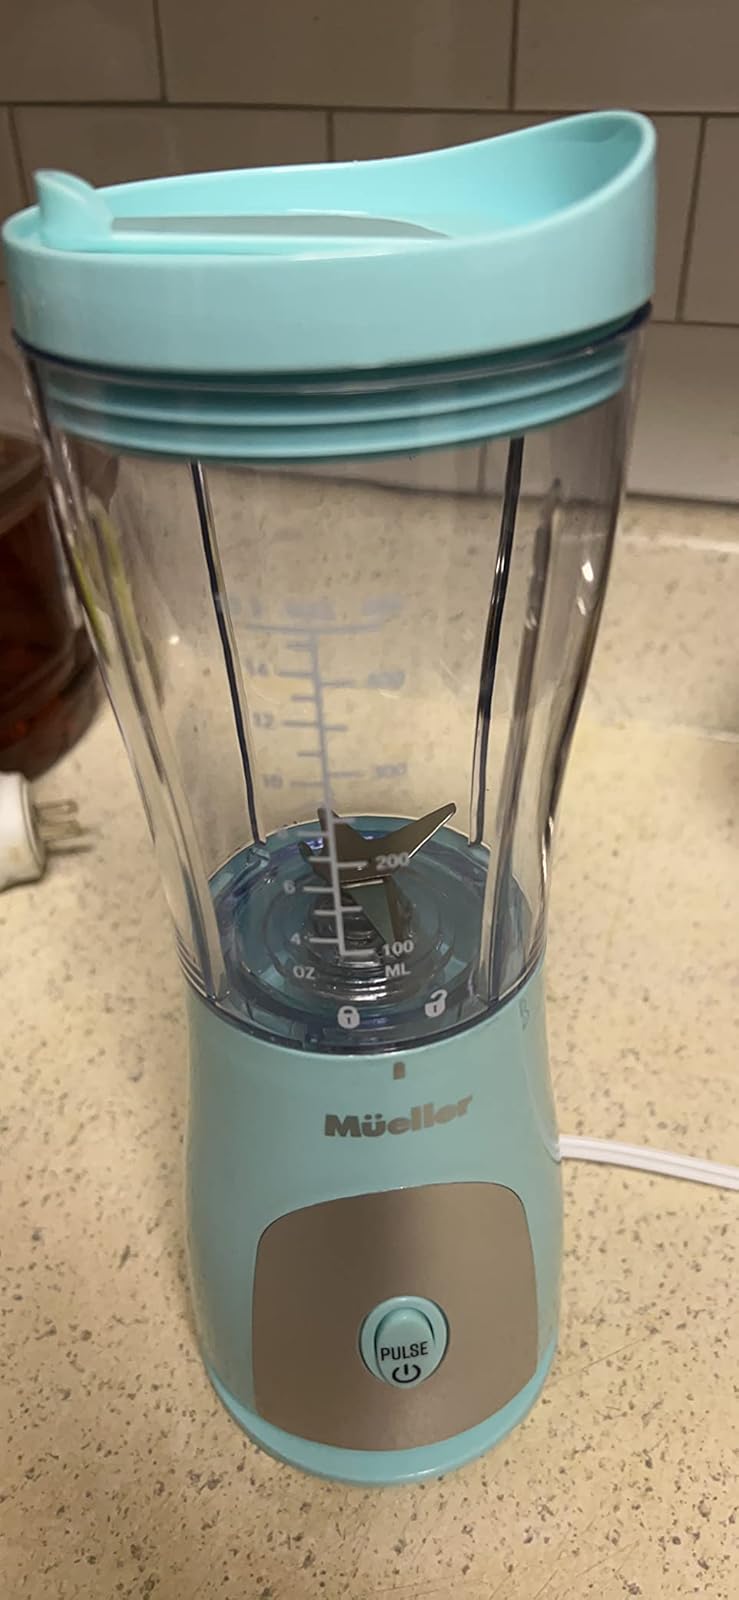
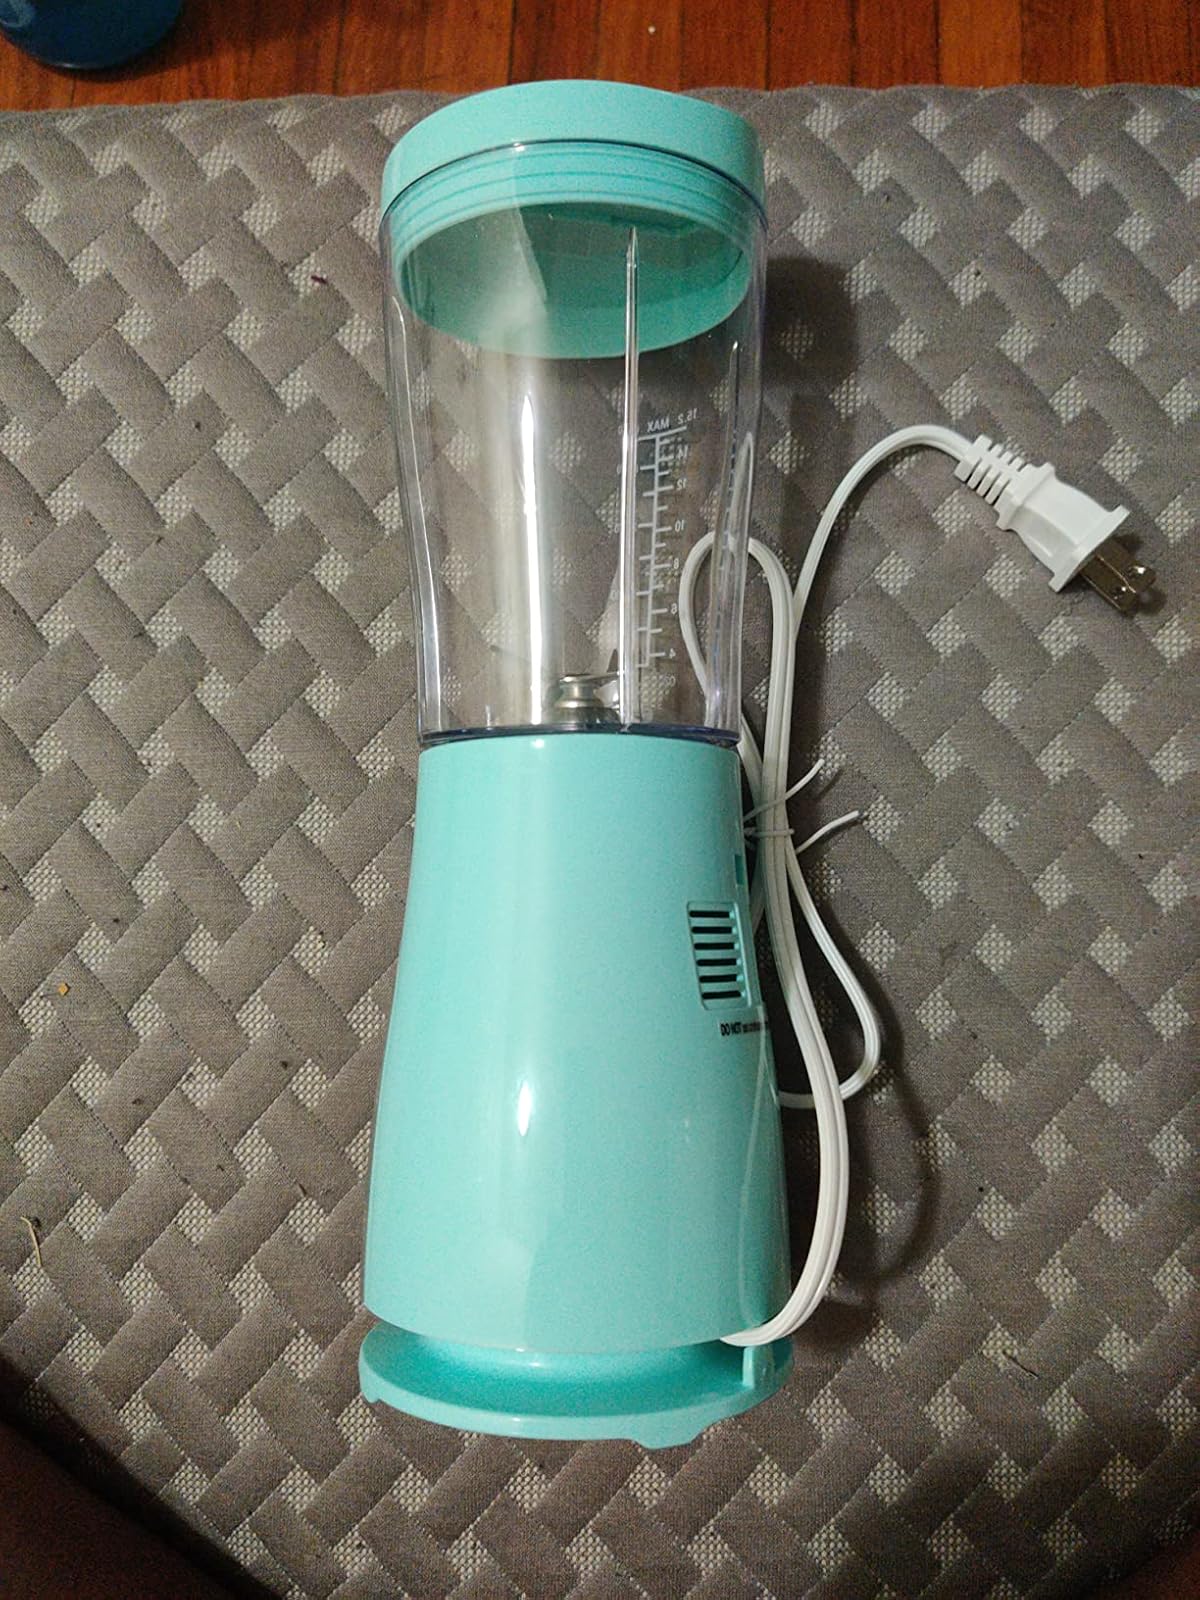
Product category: items_blender
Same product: yes